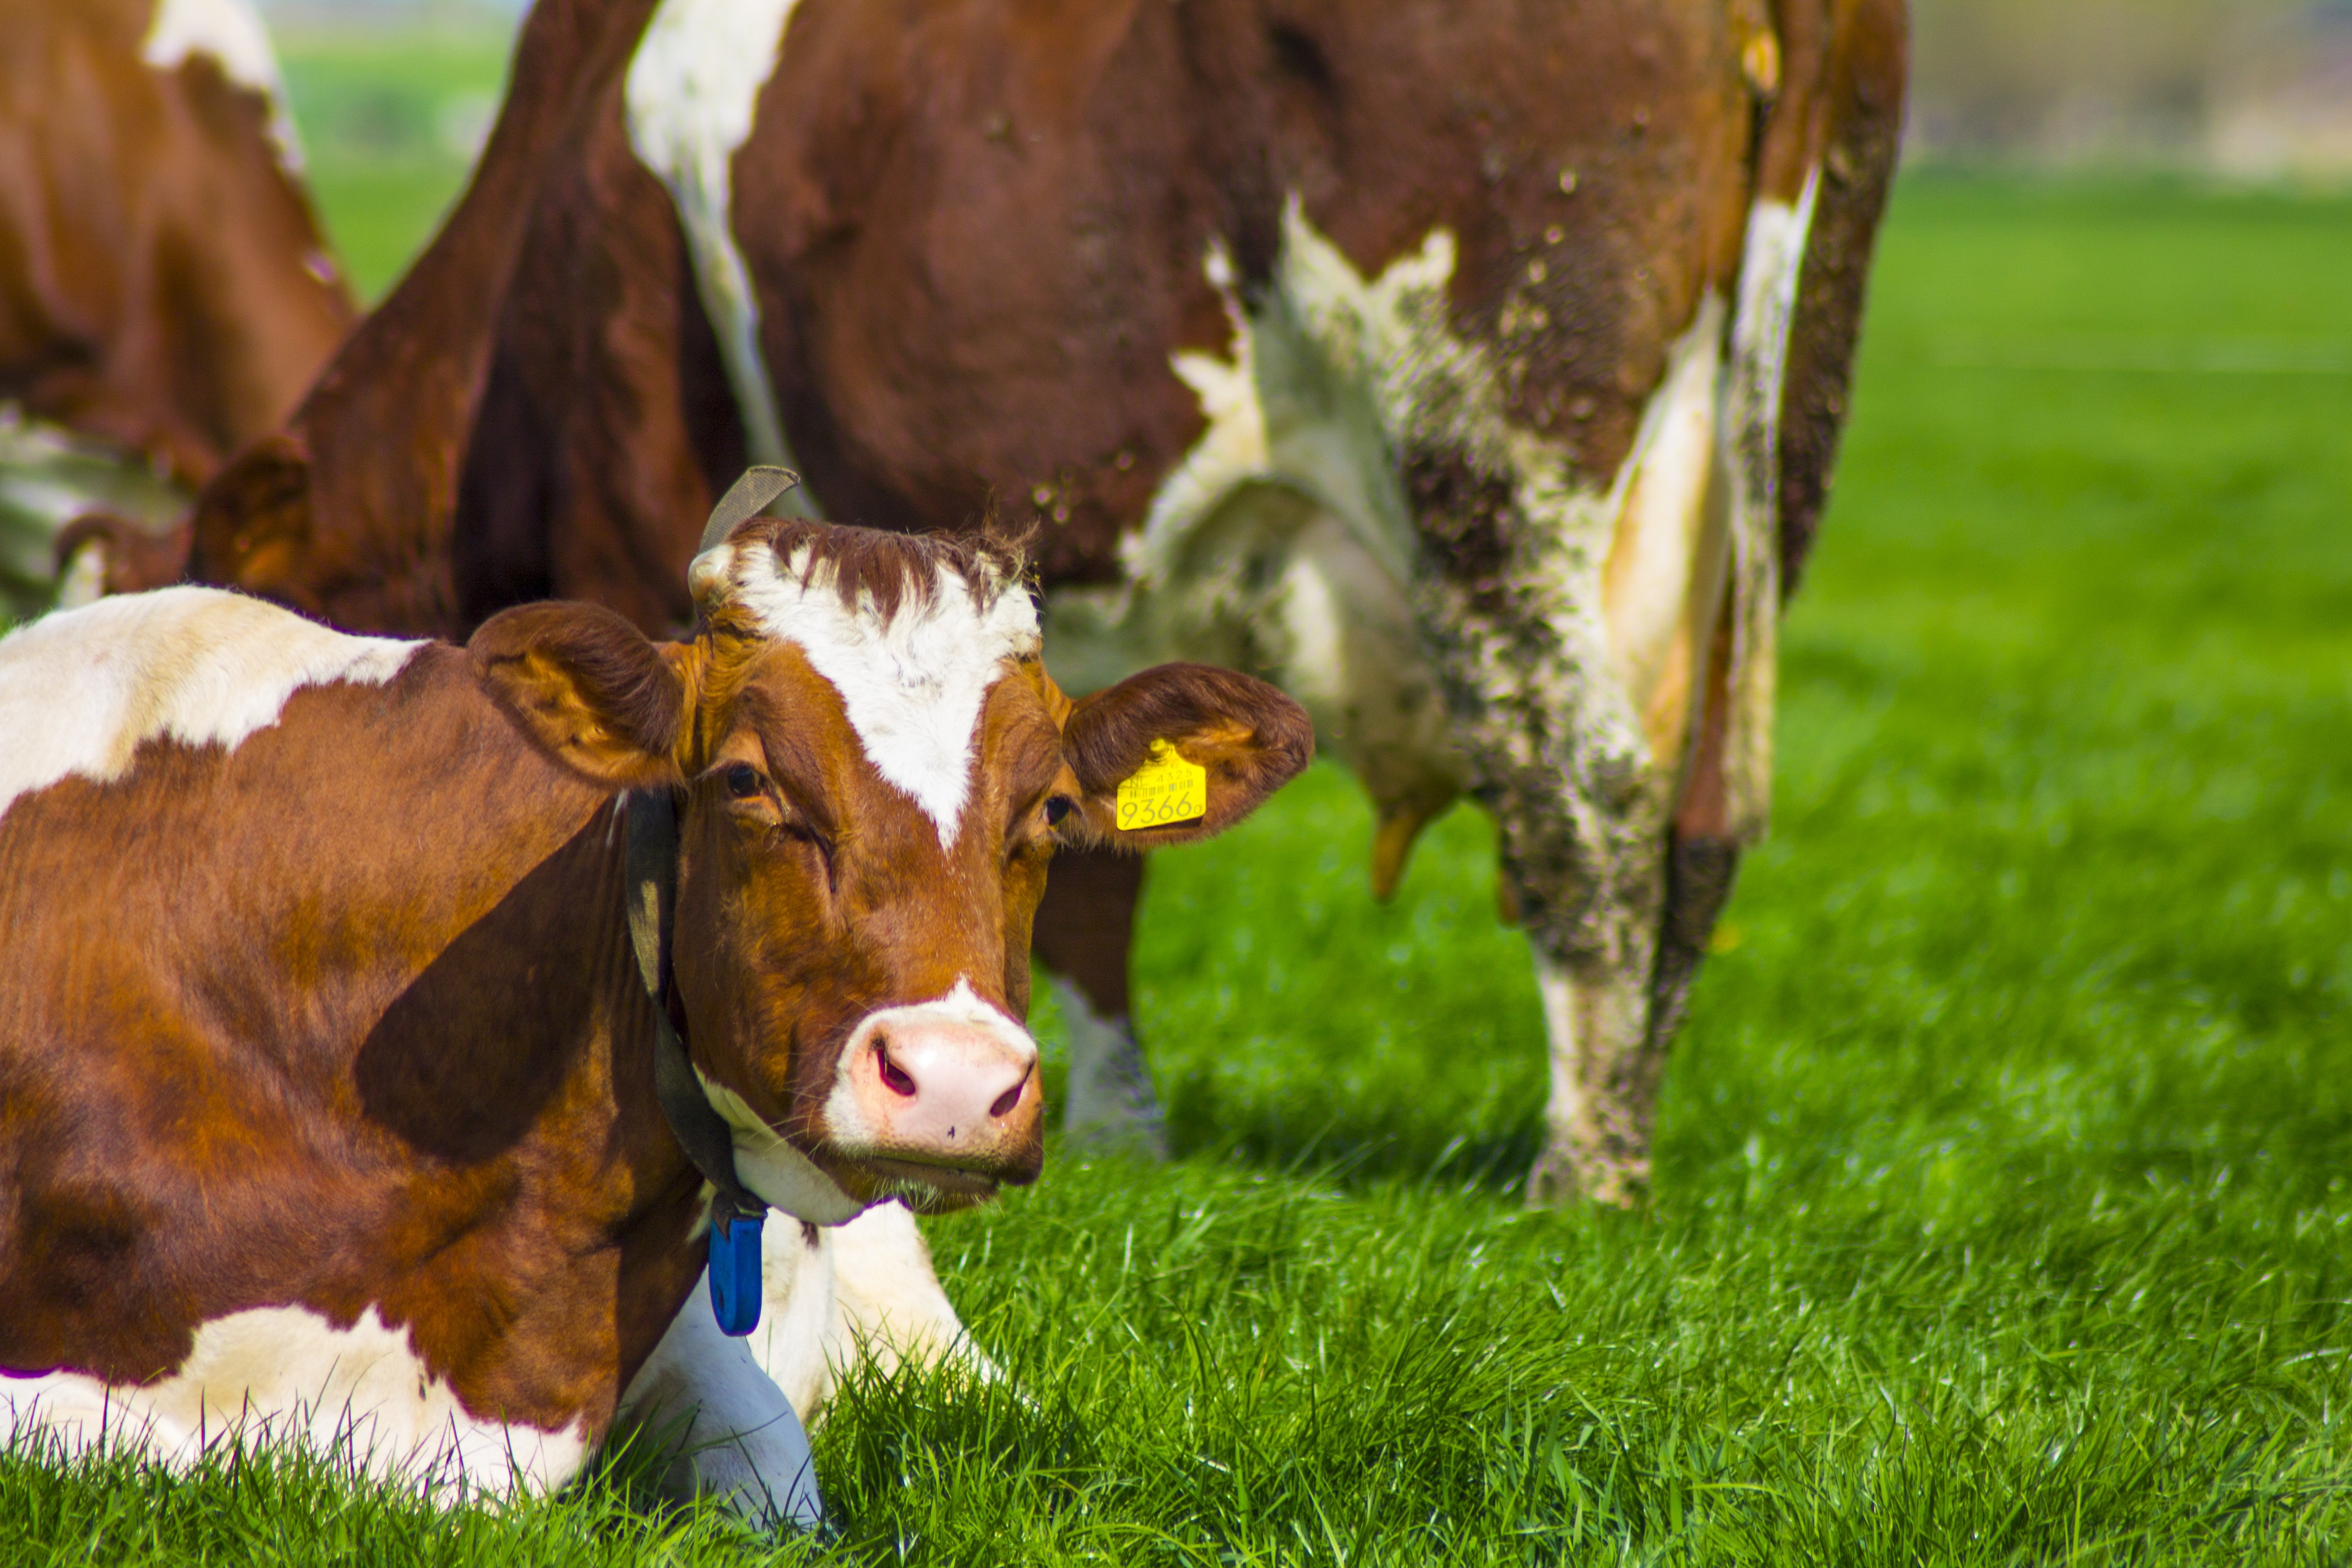
grass, field, farm, meadow, flower, food, spring, cow, pasture, grazing, mammal, agriculture, fauna, rural area, dairy cow, cattle like mammal, texas longhorn